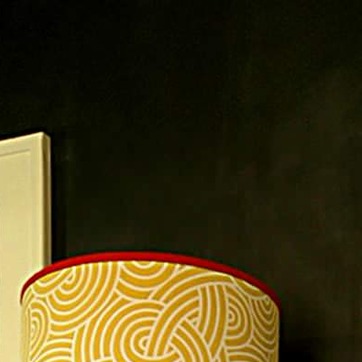
Material: other